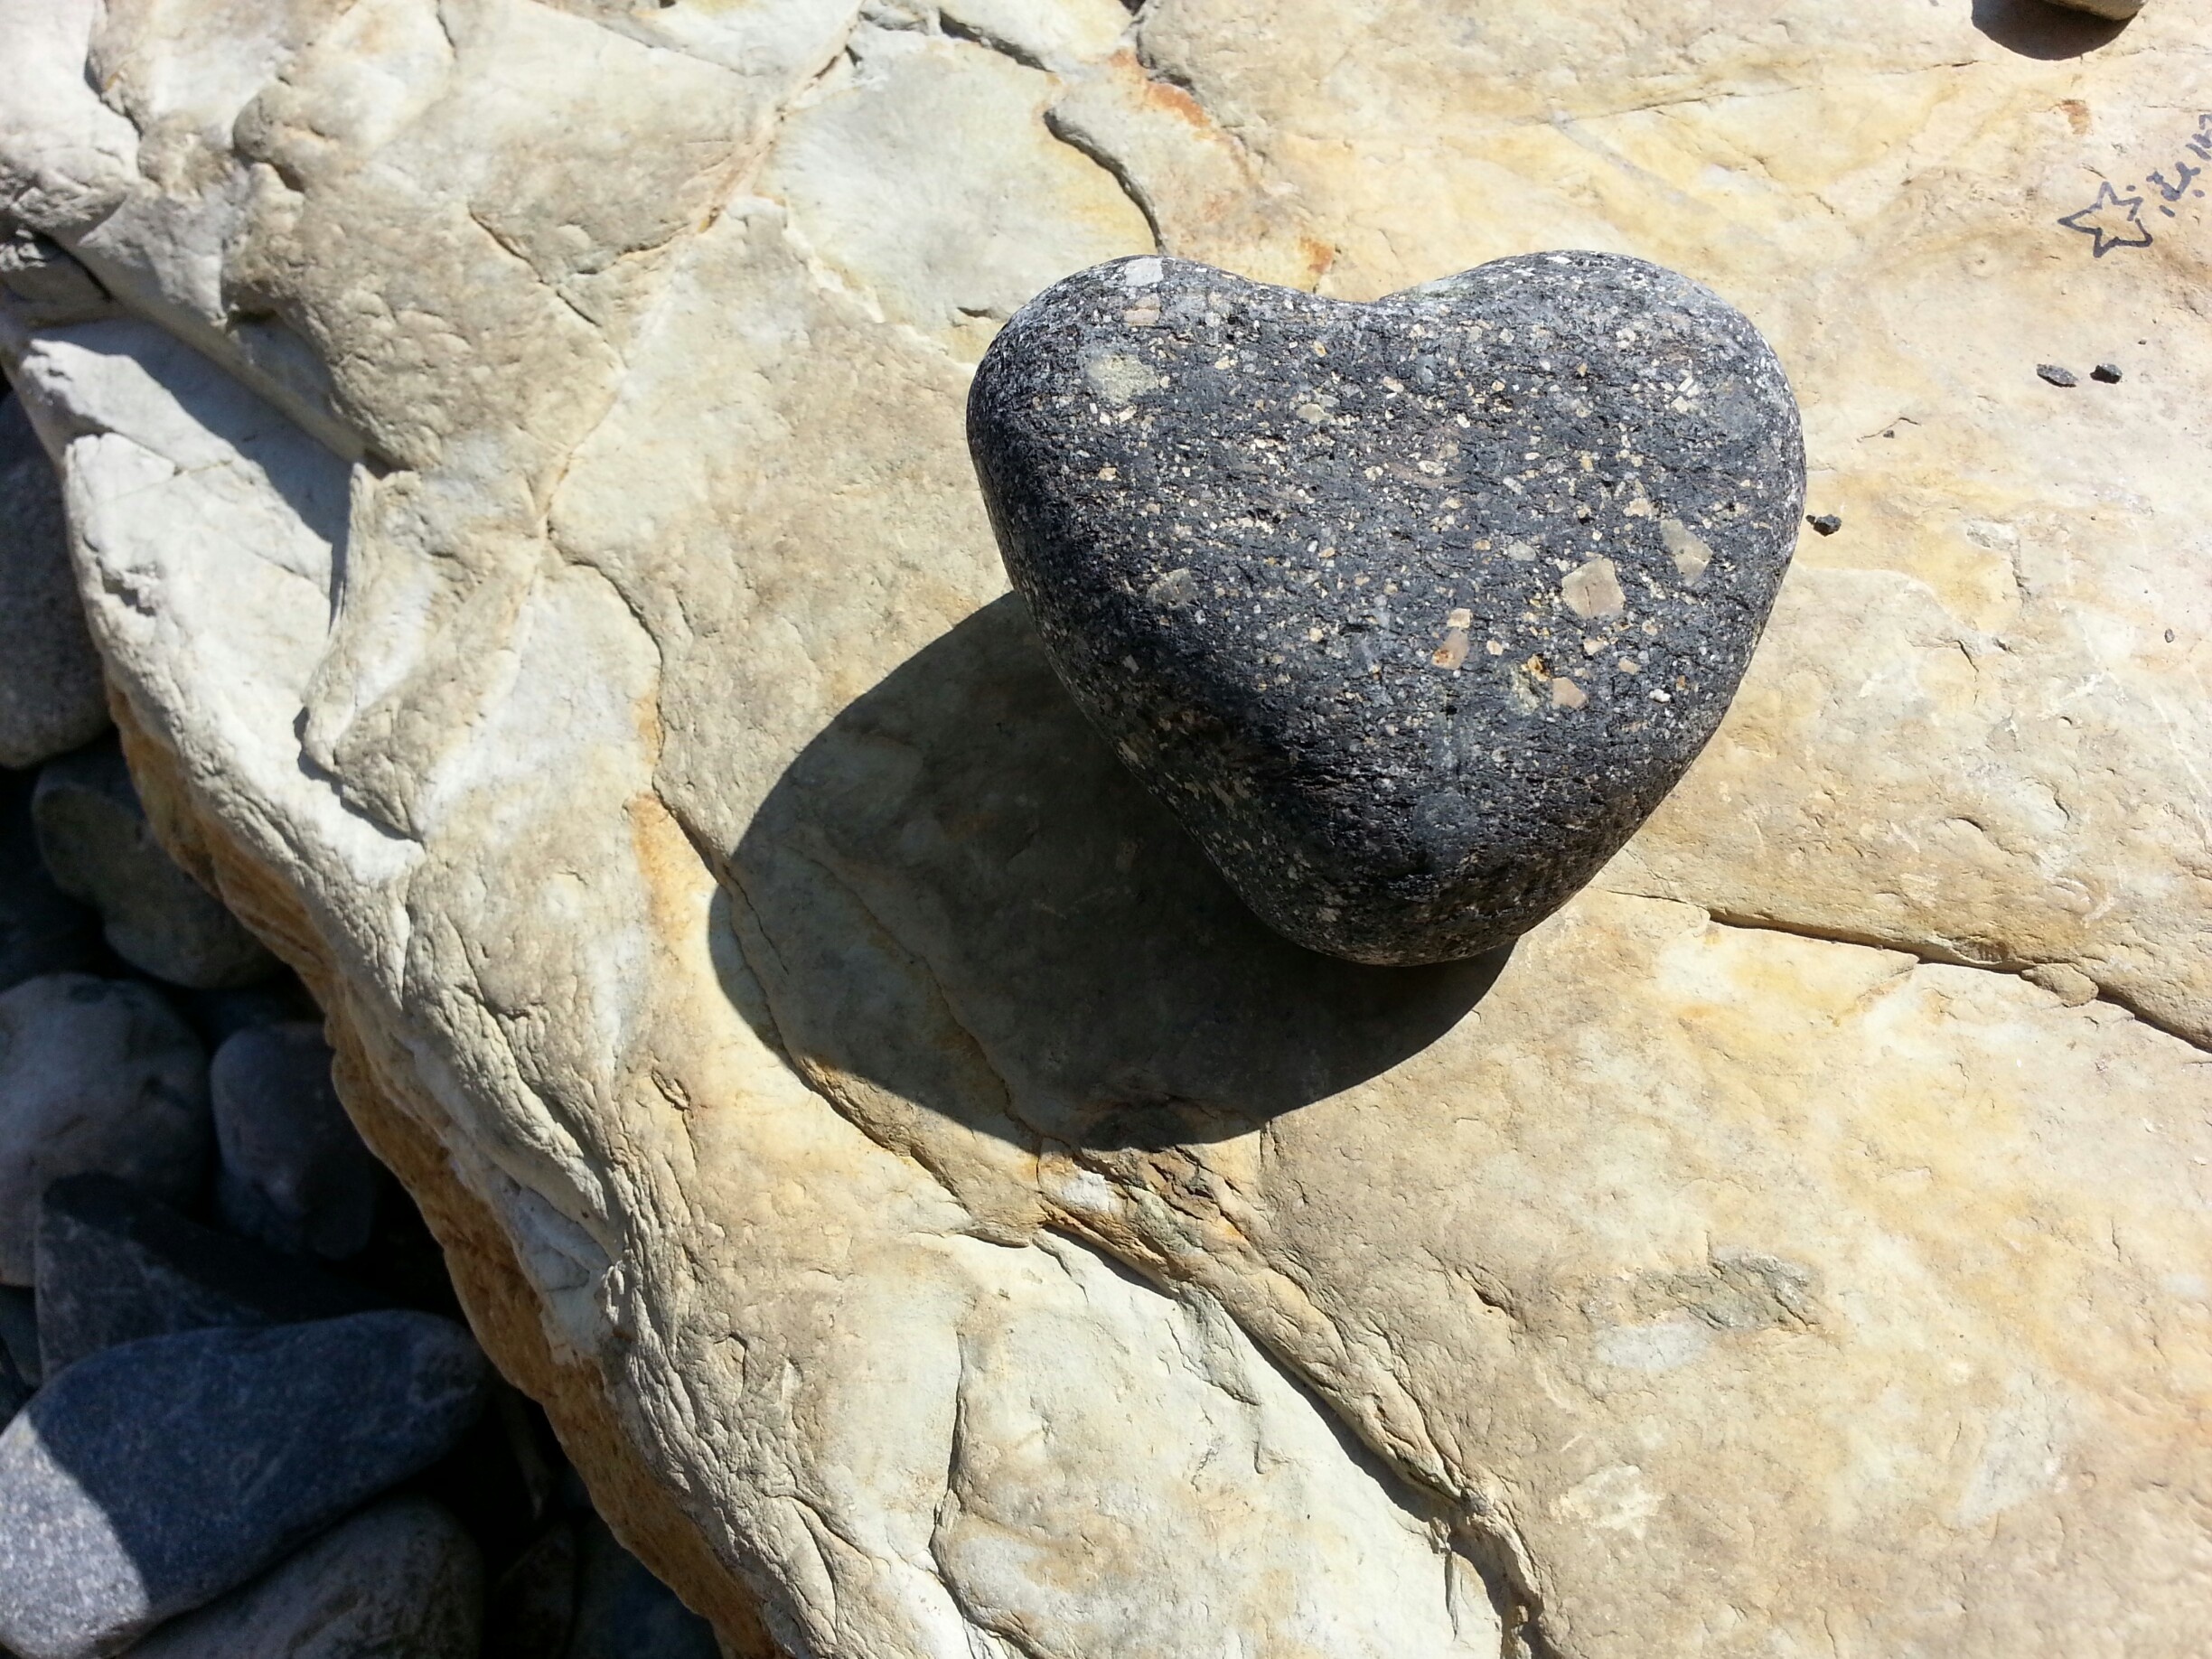
rock, wood, stone, material, sculpture, hart, geology, boulder, ancient history, heart stone